Botir Zokirov

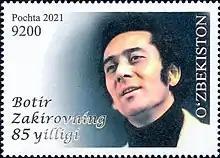
Zokirov on a 2022 stamp of Uzbekistan

Botir Zokirov (26 April 1936 – 23 January 1985) was a Soviet and Uzbek singer, writer, poet, painter and actor, who is considered to be the founder of Uzbek pop music. He was the People's artist of Uzbekistan. He was posthumously awarded the Order of Outstanding Merit by independent Uzbekistan.